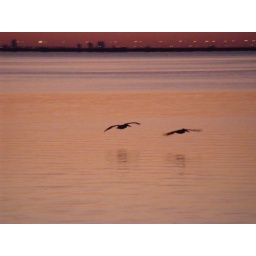
two flying pelicans above the orange water of Tampa Bay